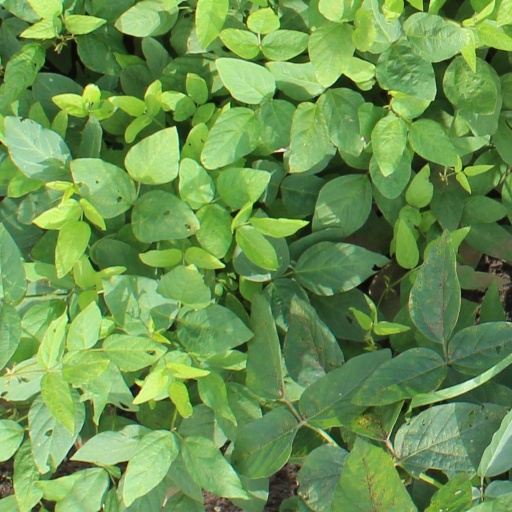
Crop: soybean